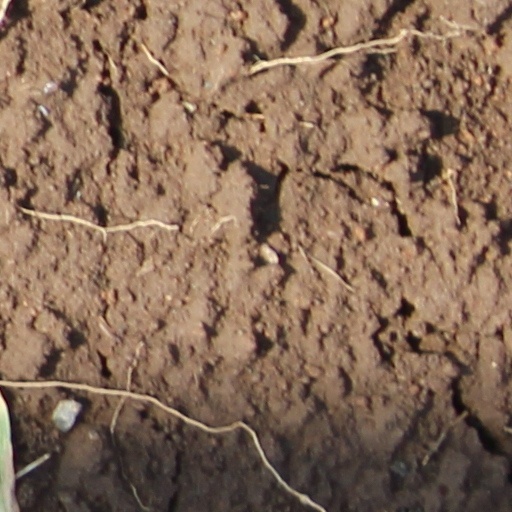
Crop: wheat